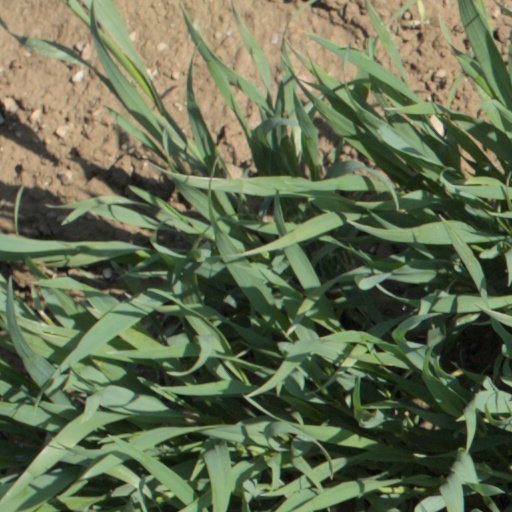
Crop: wheat